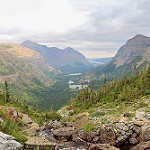
Scene: Outdoor